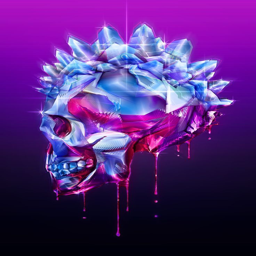
digital art selected for the #